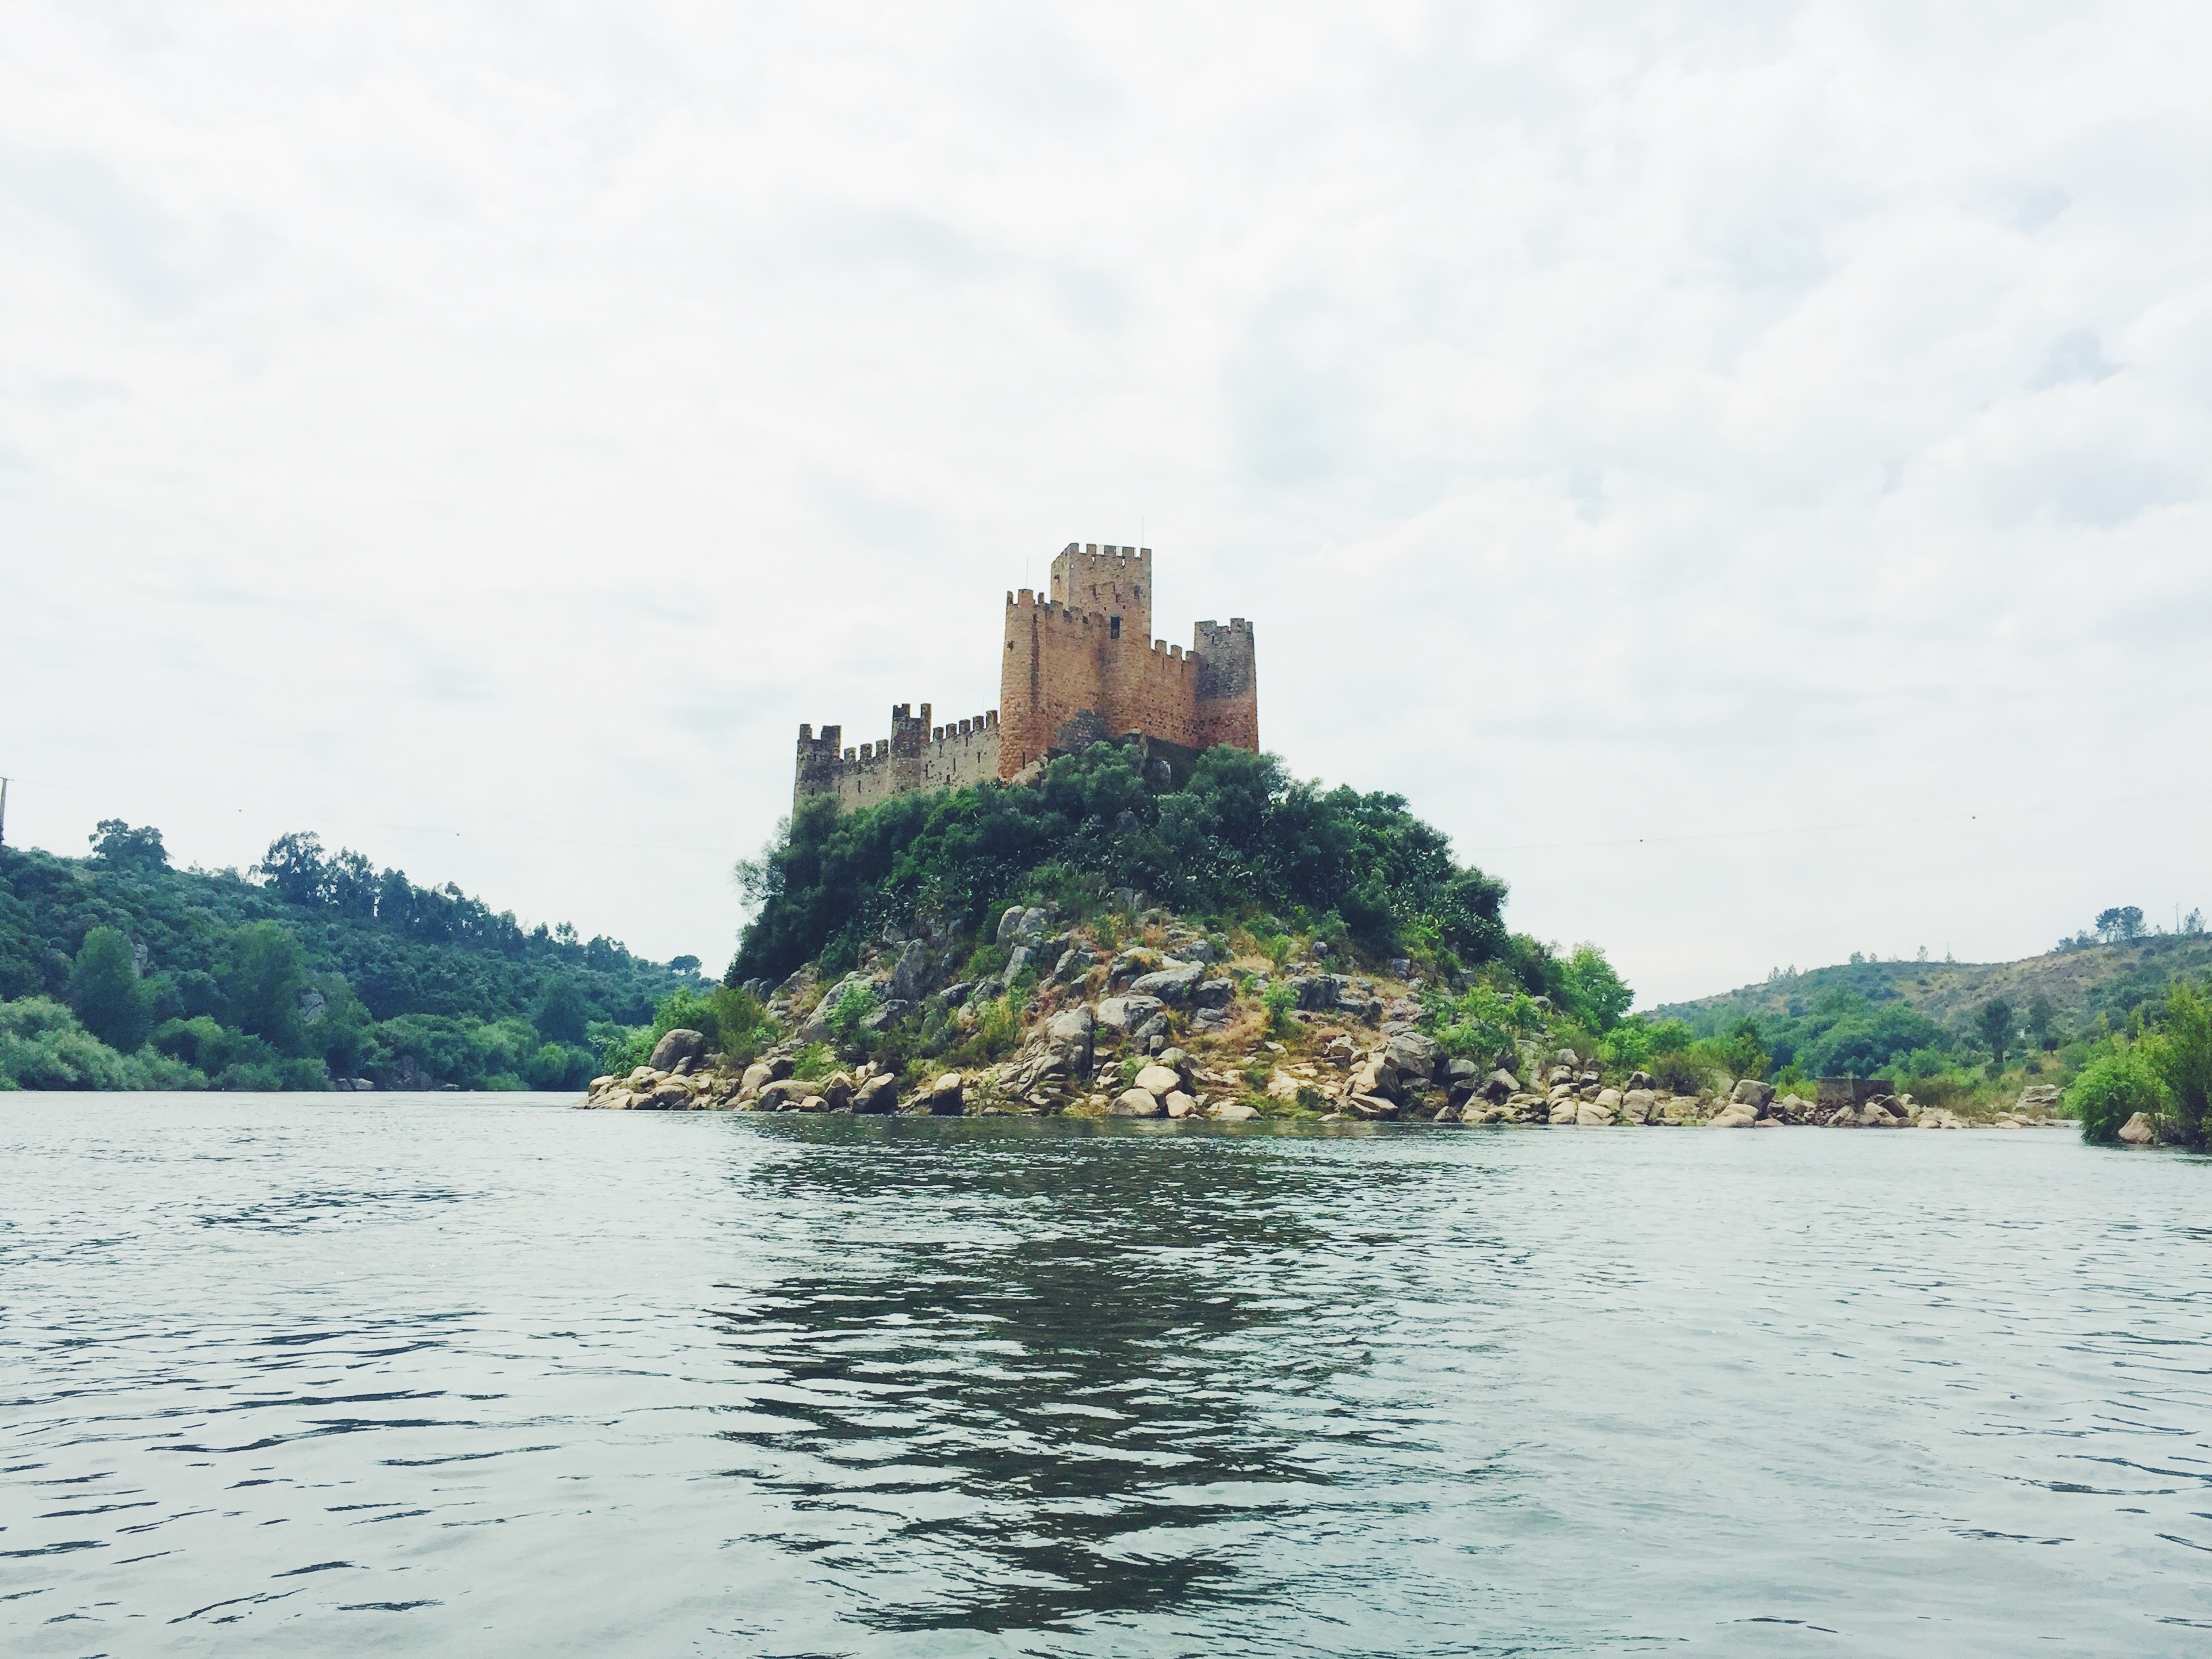
sea, coast, water, shore, river, cliff, tower, bay, castle, reservoir, waterway, loch, islet